Moore Park (Oregon)

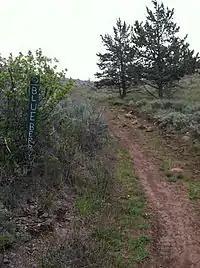
Trail pathway in sage habitat and junipers further back

Moore Park has surrounded by grassy parkland sloping down to the lake from the roads on the south and east, and also habitats that range from juniper and sage steppe to dense pine forests. The overwhelming majority of the forests in Moore Park are Juniper woodland, primarily western juniper. Juniper has adapted to survive even under extreme dry conditions, which has led to its dominating sites by out-competing other vegetation. Fire suppression in the Klamath Basin has permitted western juniper species to expand rapidly into adjacent plant communities. To allow for plant diversity in Moore Park, juniper woodlands are thinned by land managers. Sagebrush, Klamath plum, and bitterbrush predominate in the sage steppe.